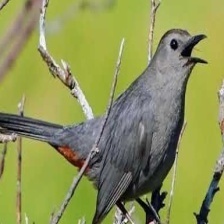
Species: GRAY CATBIRD
Scientific name: DUMETELLA CAROLINENSIS